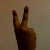
The image shows a hand gesture representing the number 2 in Indian Sign Language.